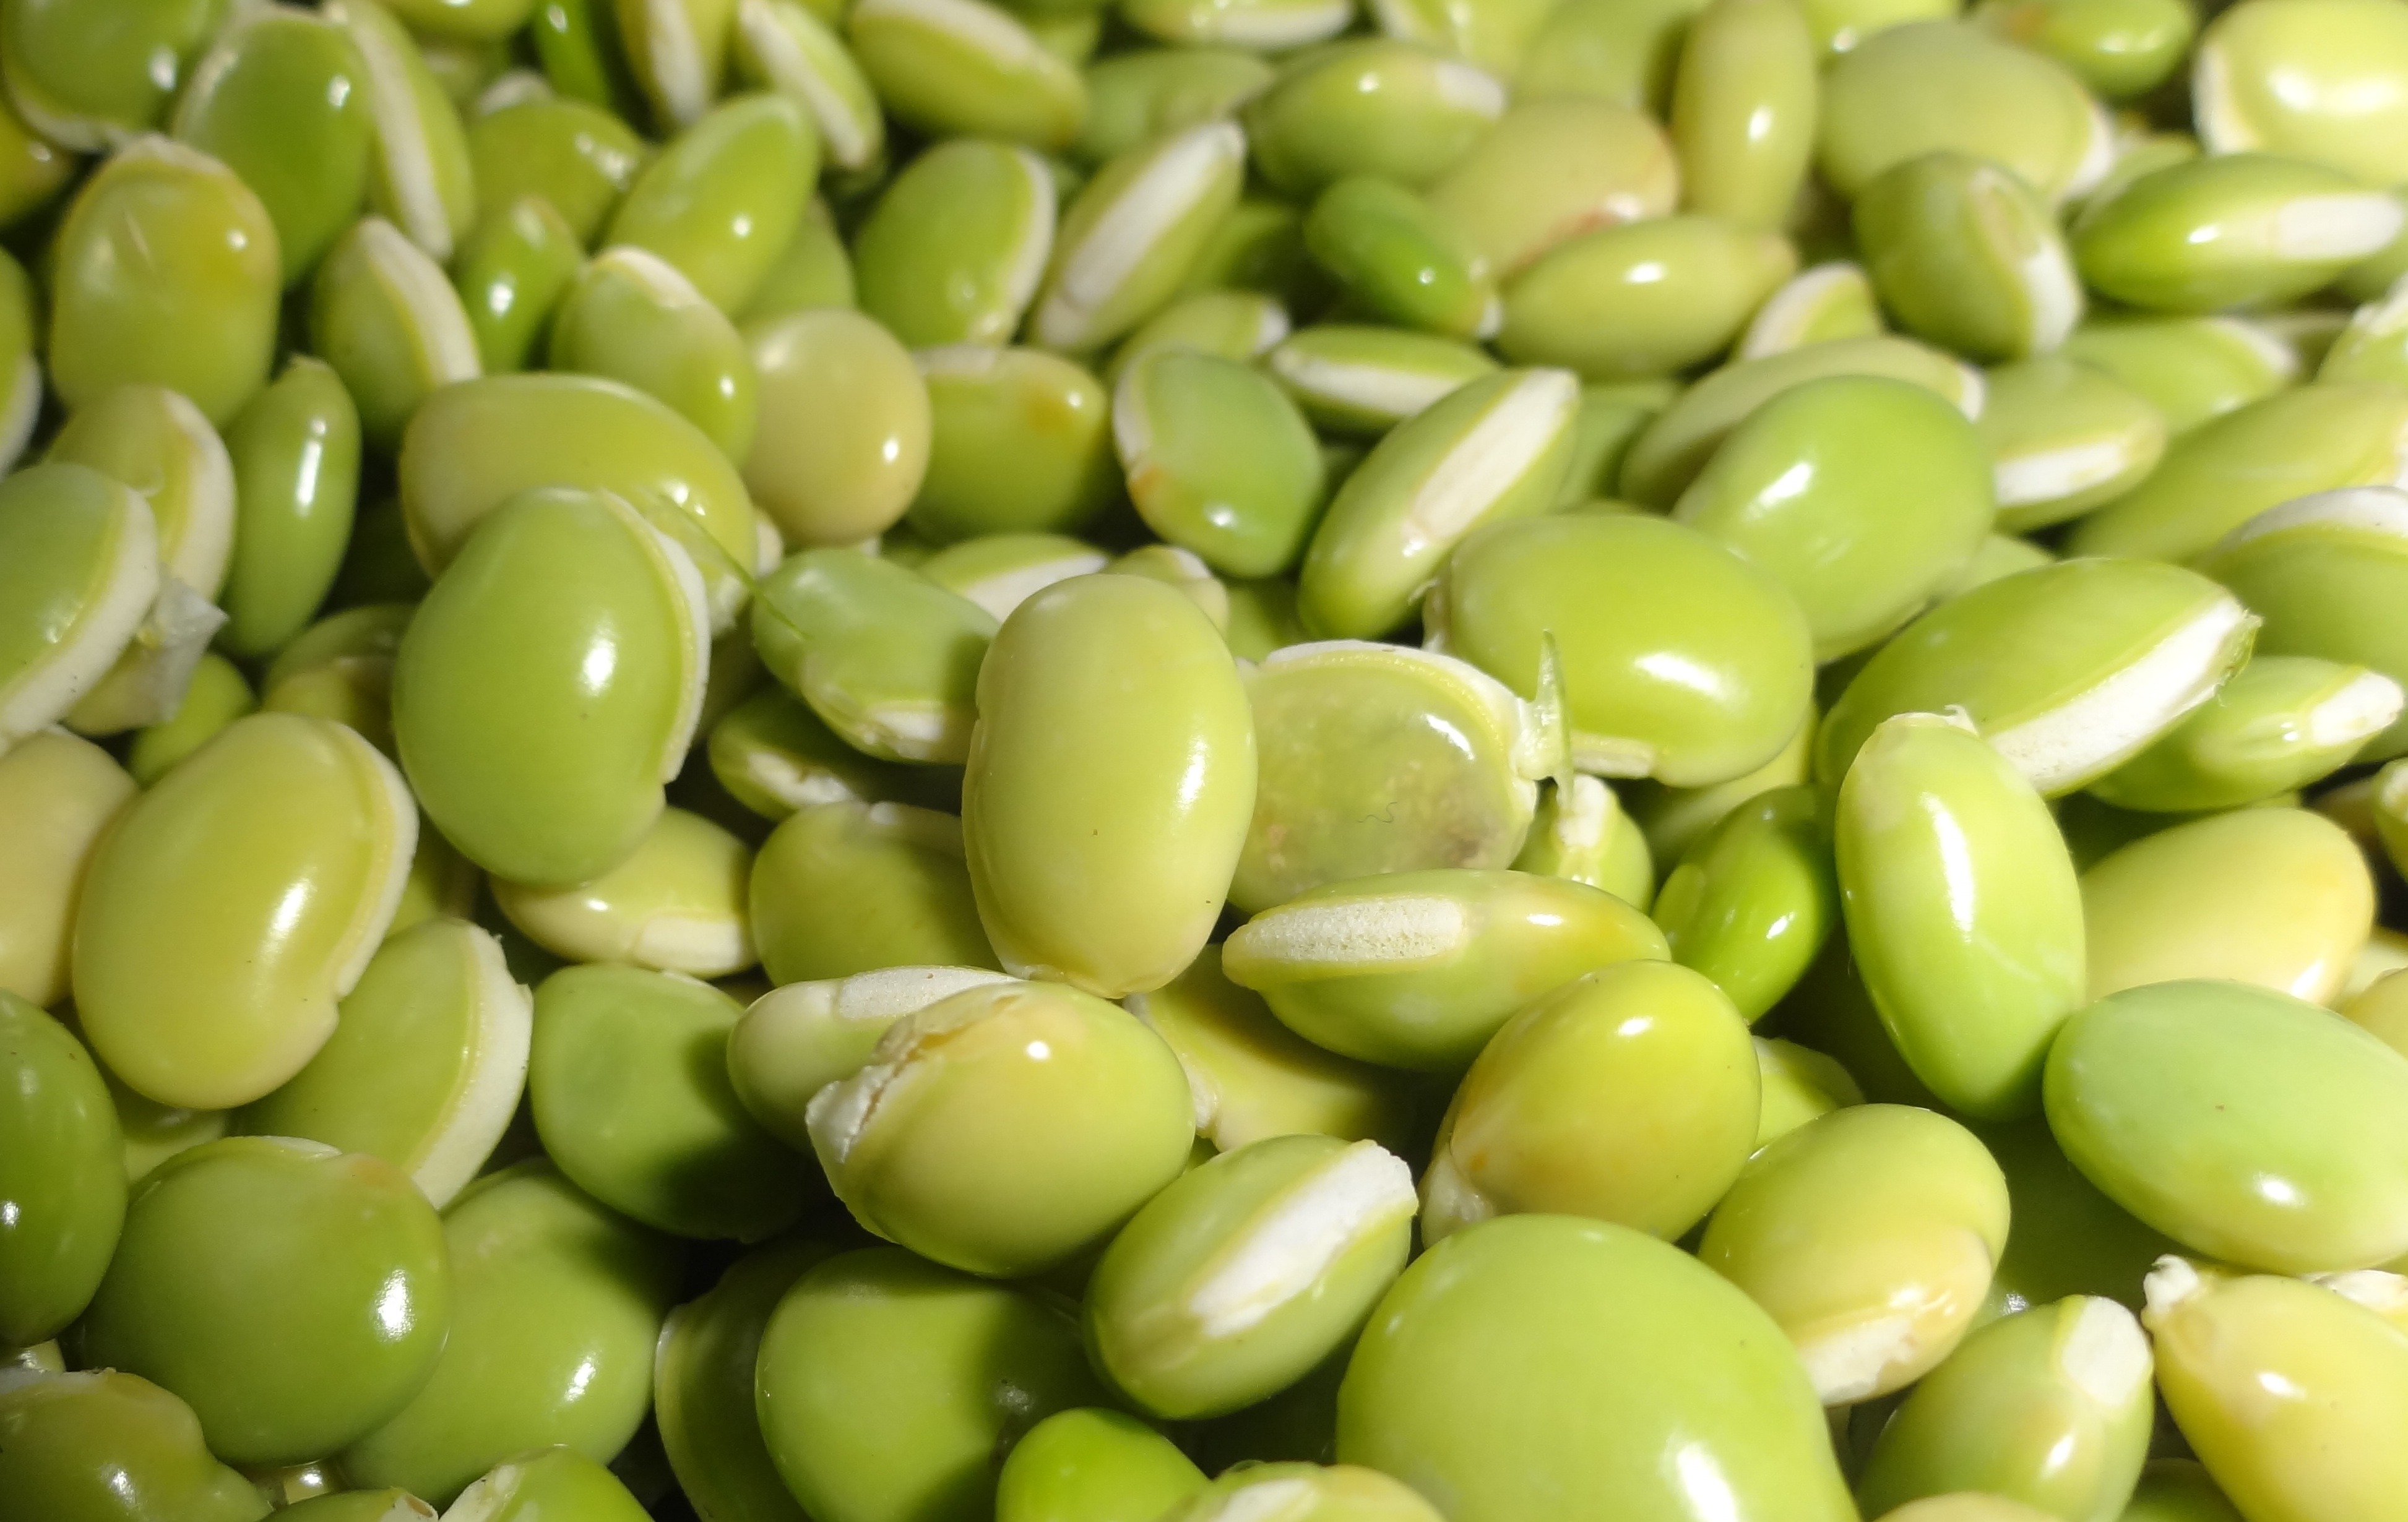
plant, fruit, ripe, dish, food, ingredient, produce, vegetable, crop, natural, fresh, agriculture, healthy, cuisine, delicious, health, pea, nutrition, vegetables, tasty, vegetarian, raw, diet, organic, nutritious, edamame, flowering plant, broad bean, land plant, green peas